Franz Schneider (engineer)

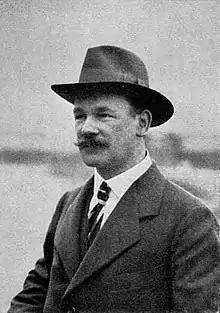
Franz Schneider, 1915

Franz Schneider was a Swiss engineer and aircraft designer. Although he designed several aircraft types, initially for the French aircraft manufacturer Nieuport, and later for the German LVG company, he is chiefly remembered for his work in the field of aircraft armament.